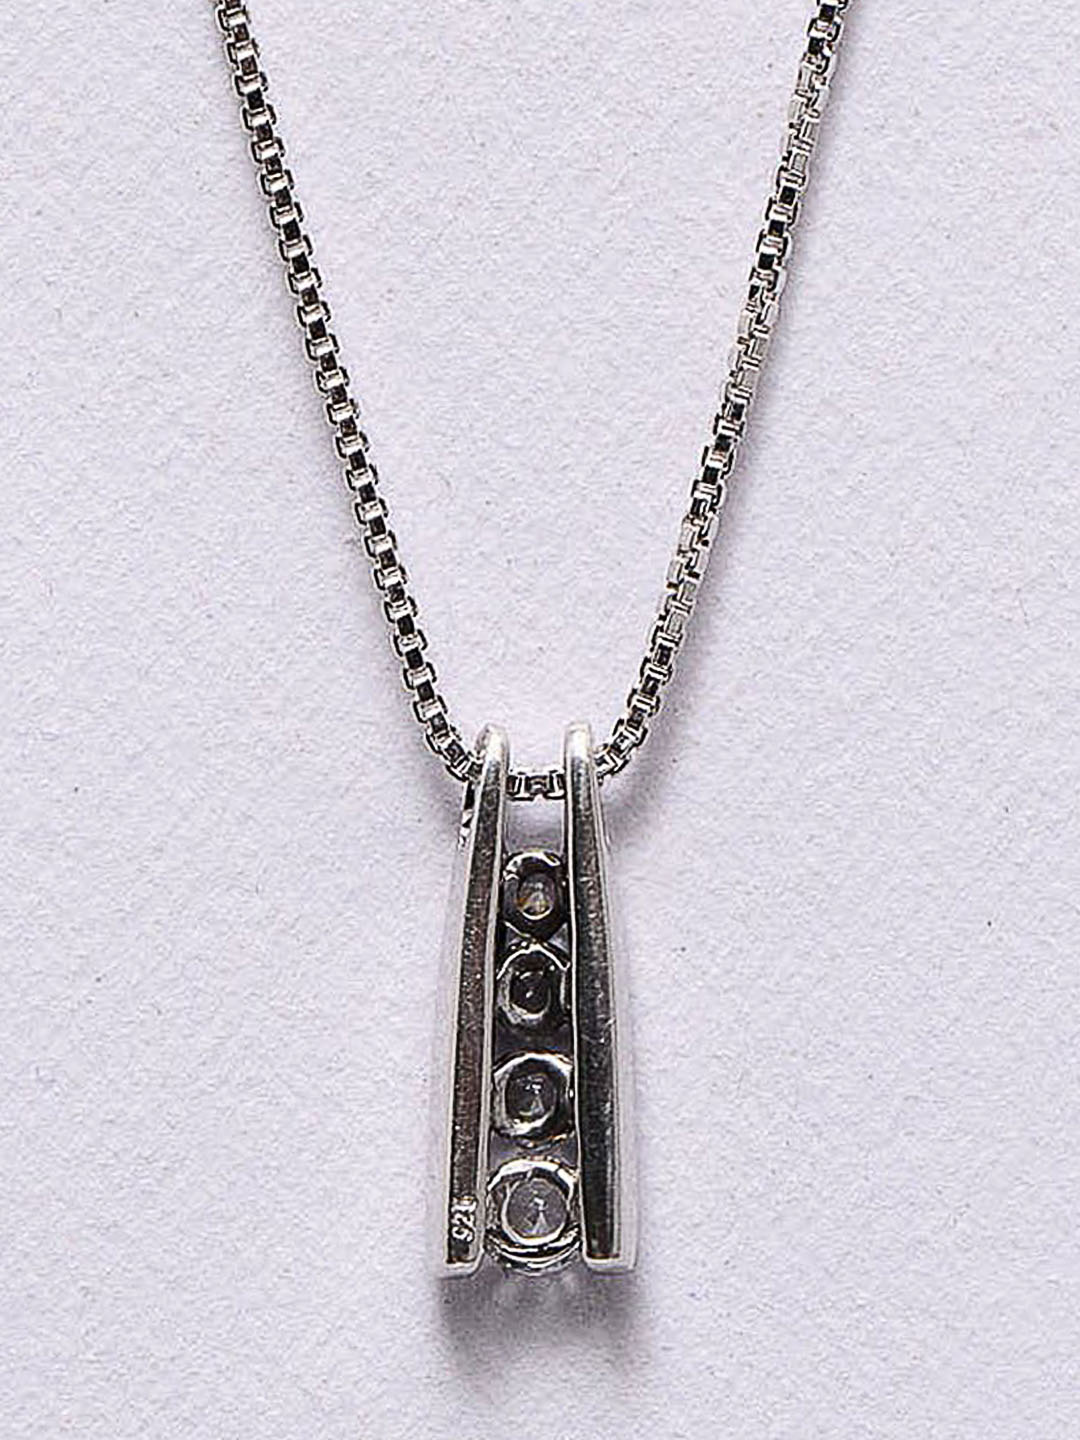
Lucera Women Silver Pendant with Chain
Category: Accessories / Jewellery / Pendant
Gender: Women
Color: Silver
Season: Summer 2013
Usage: Casual